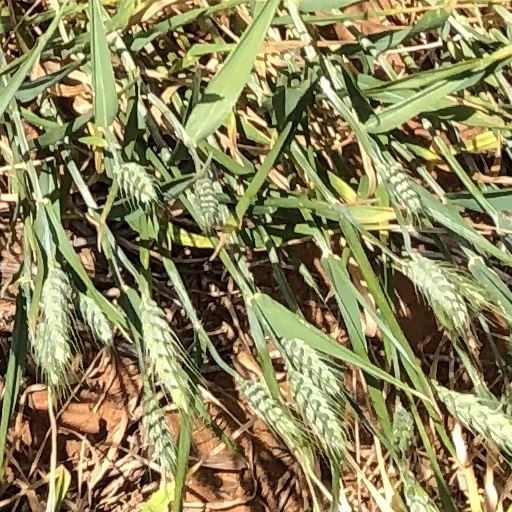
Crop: wheat